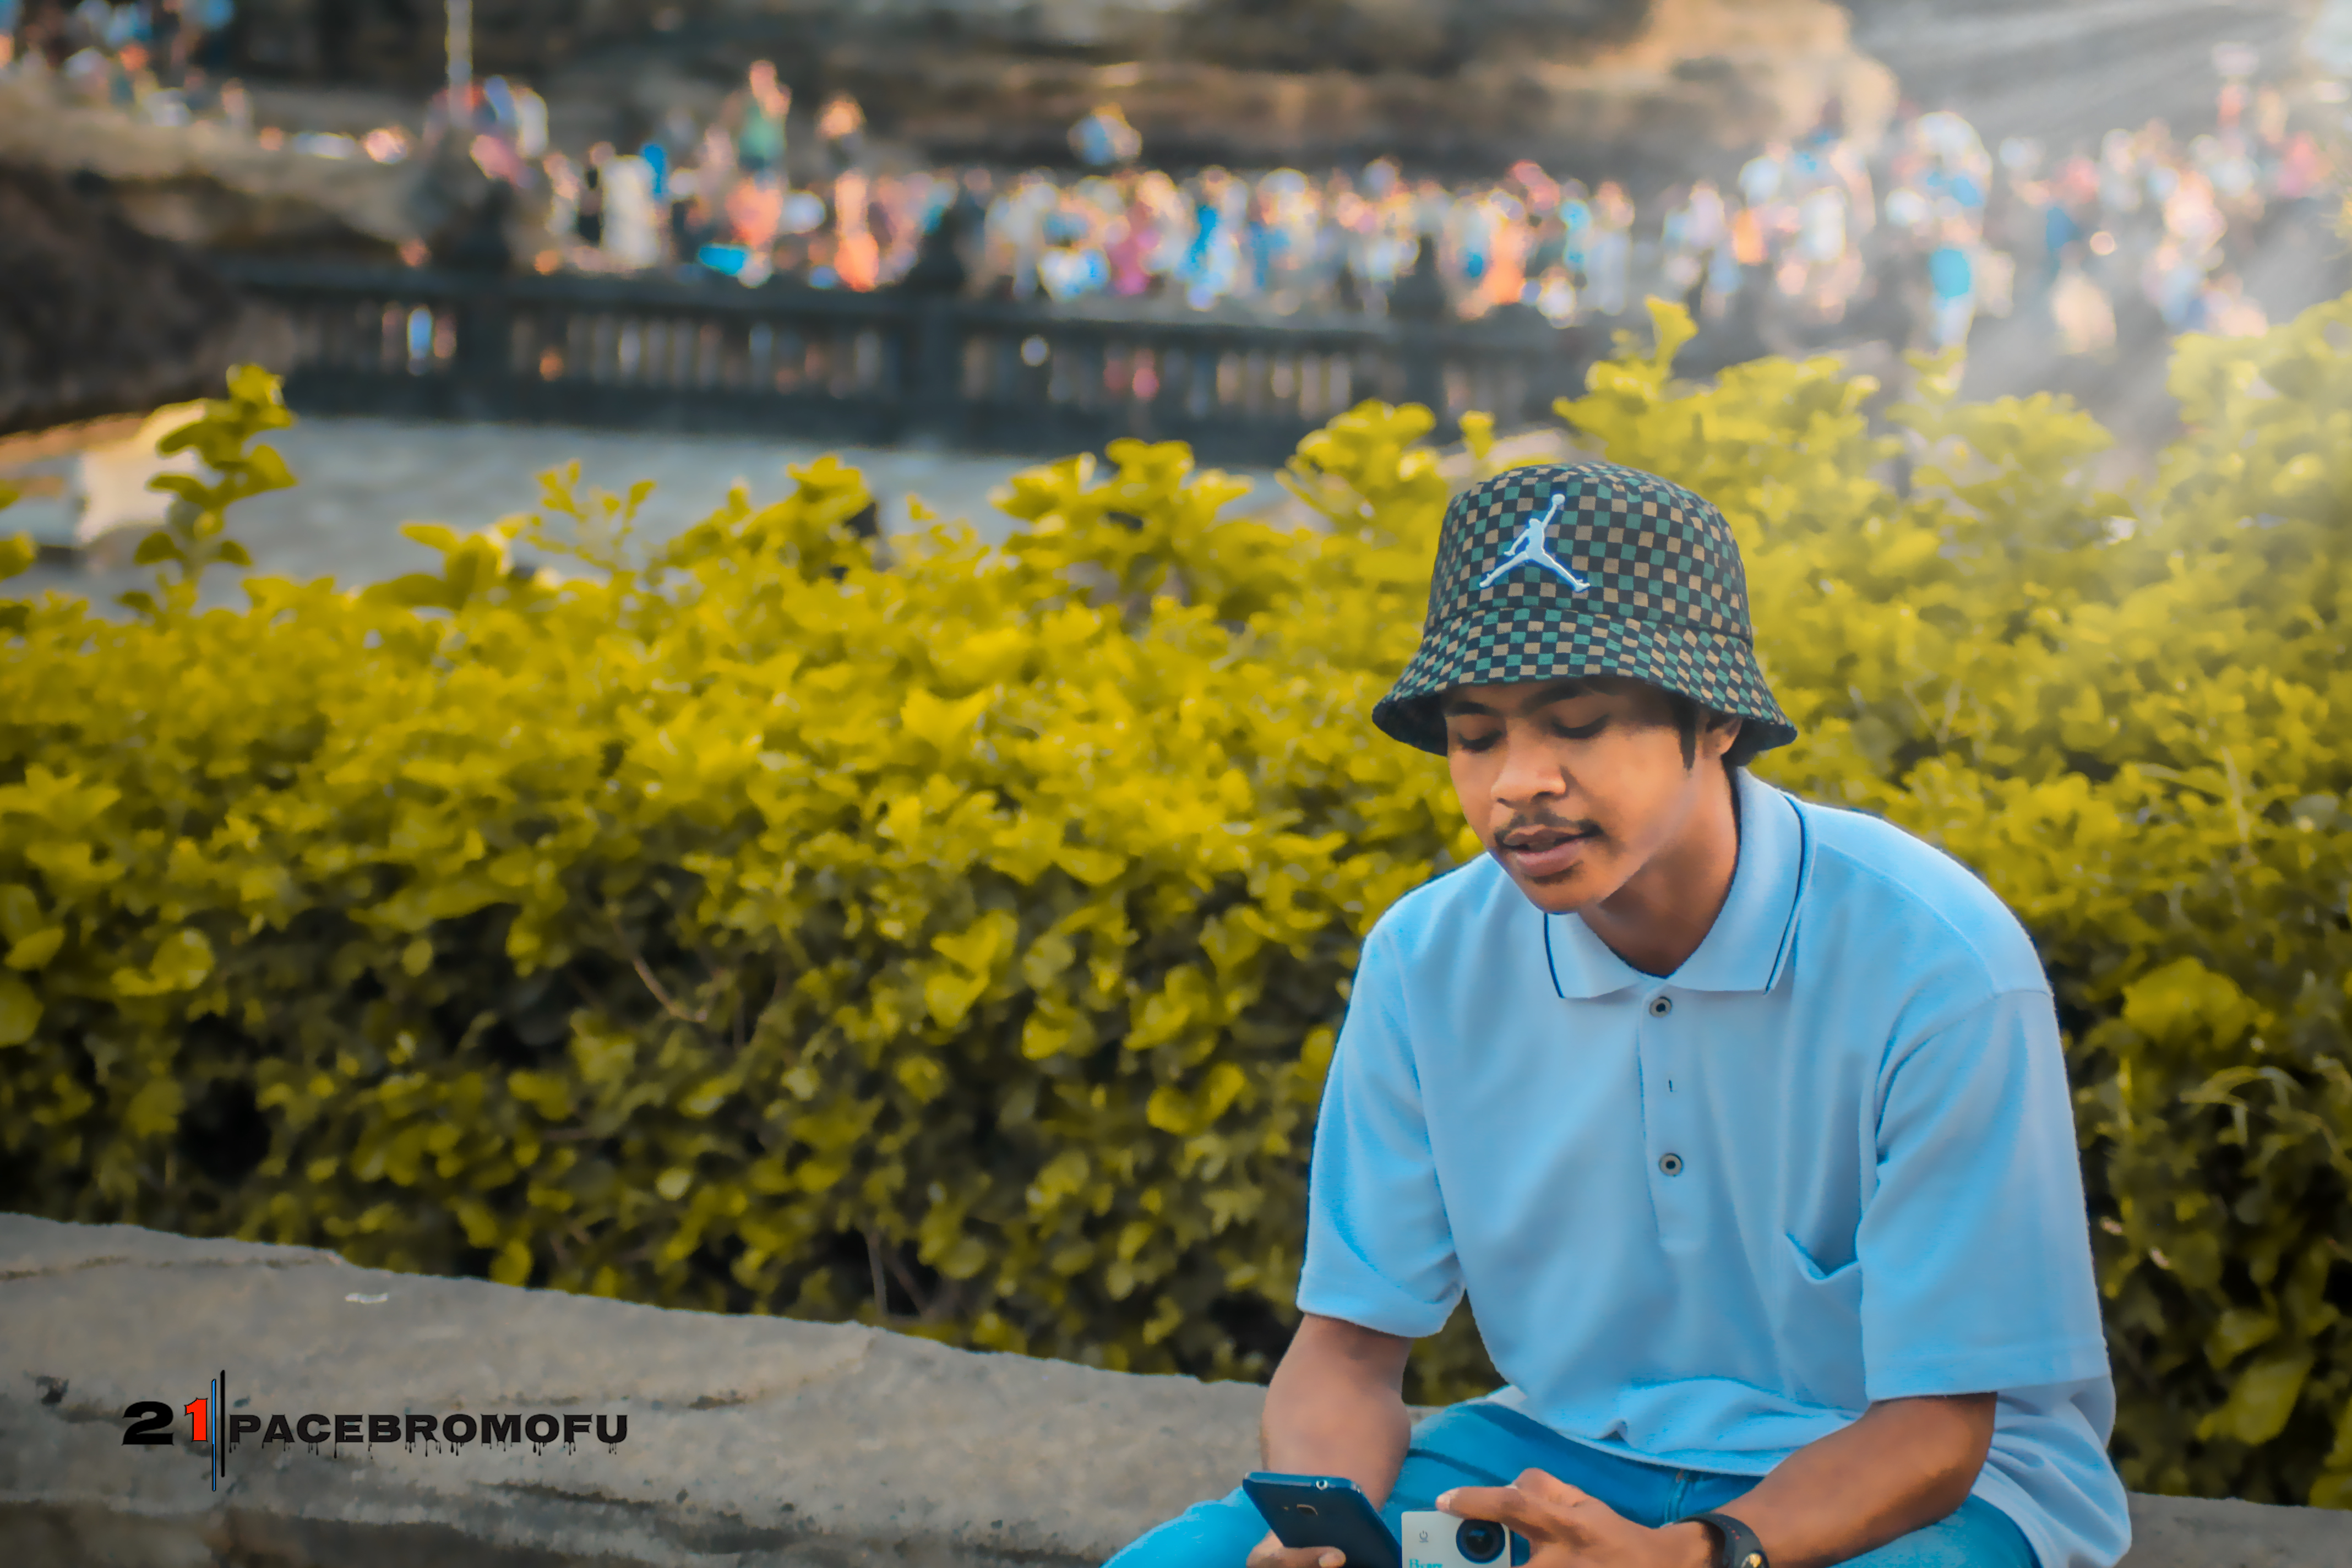
boy, yellow, plant, vertebrate, photography, leisure, flower, tree, fun, tourism, recreation, vacation, travel, spring